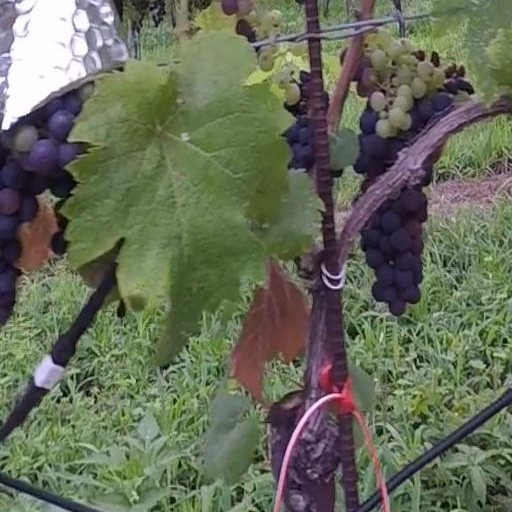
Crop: grape